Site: brandenburg
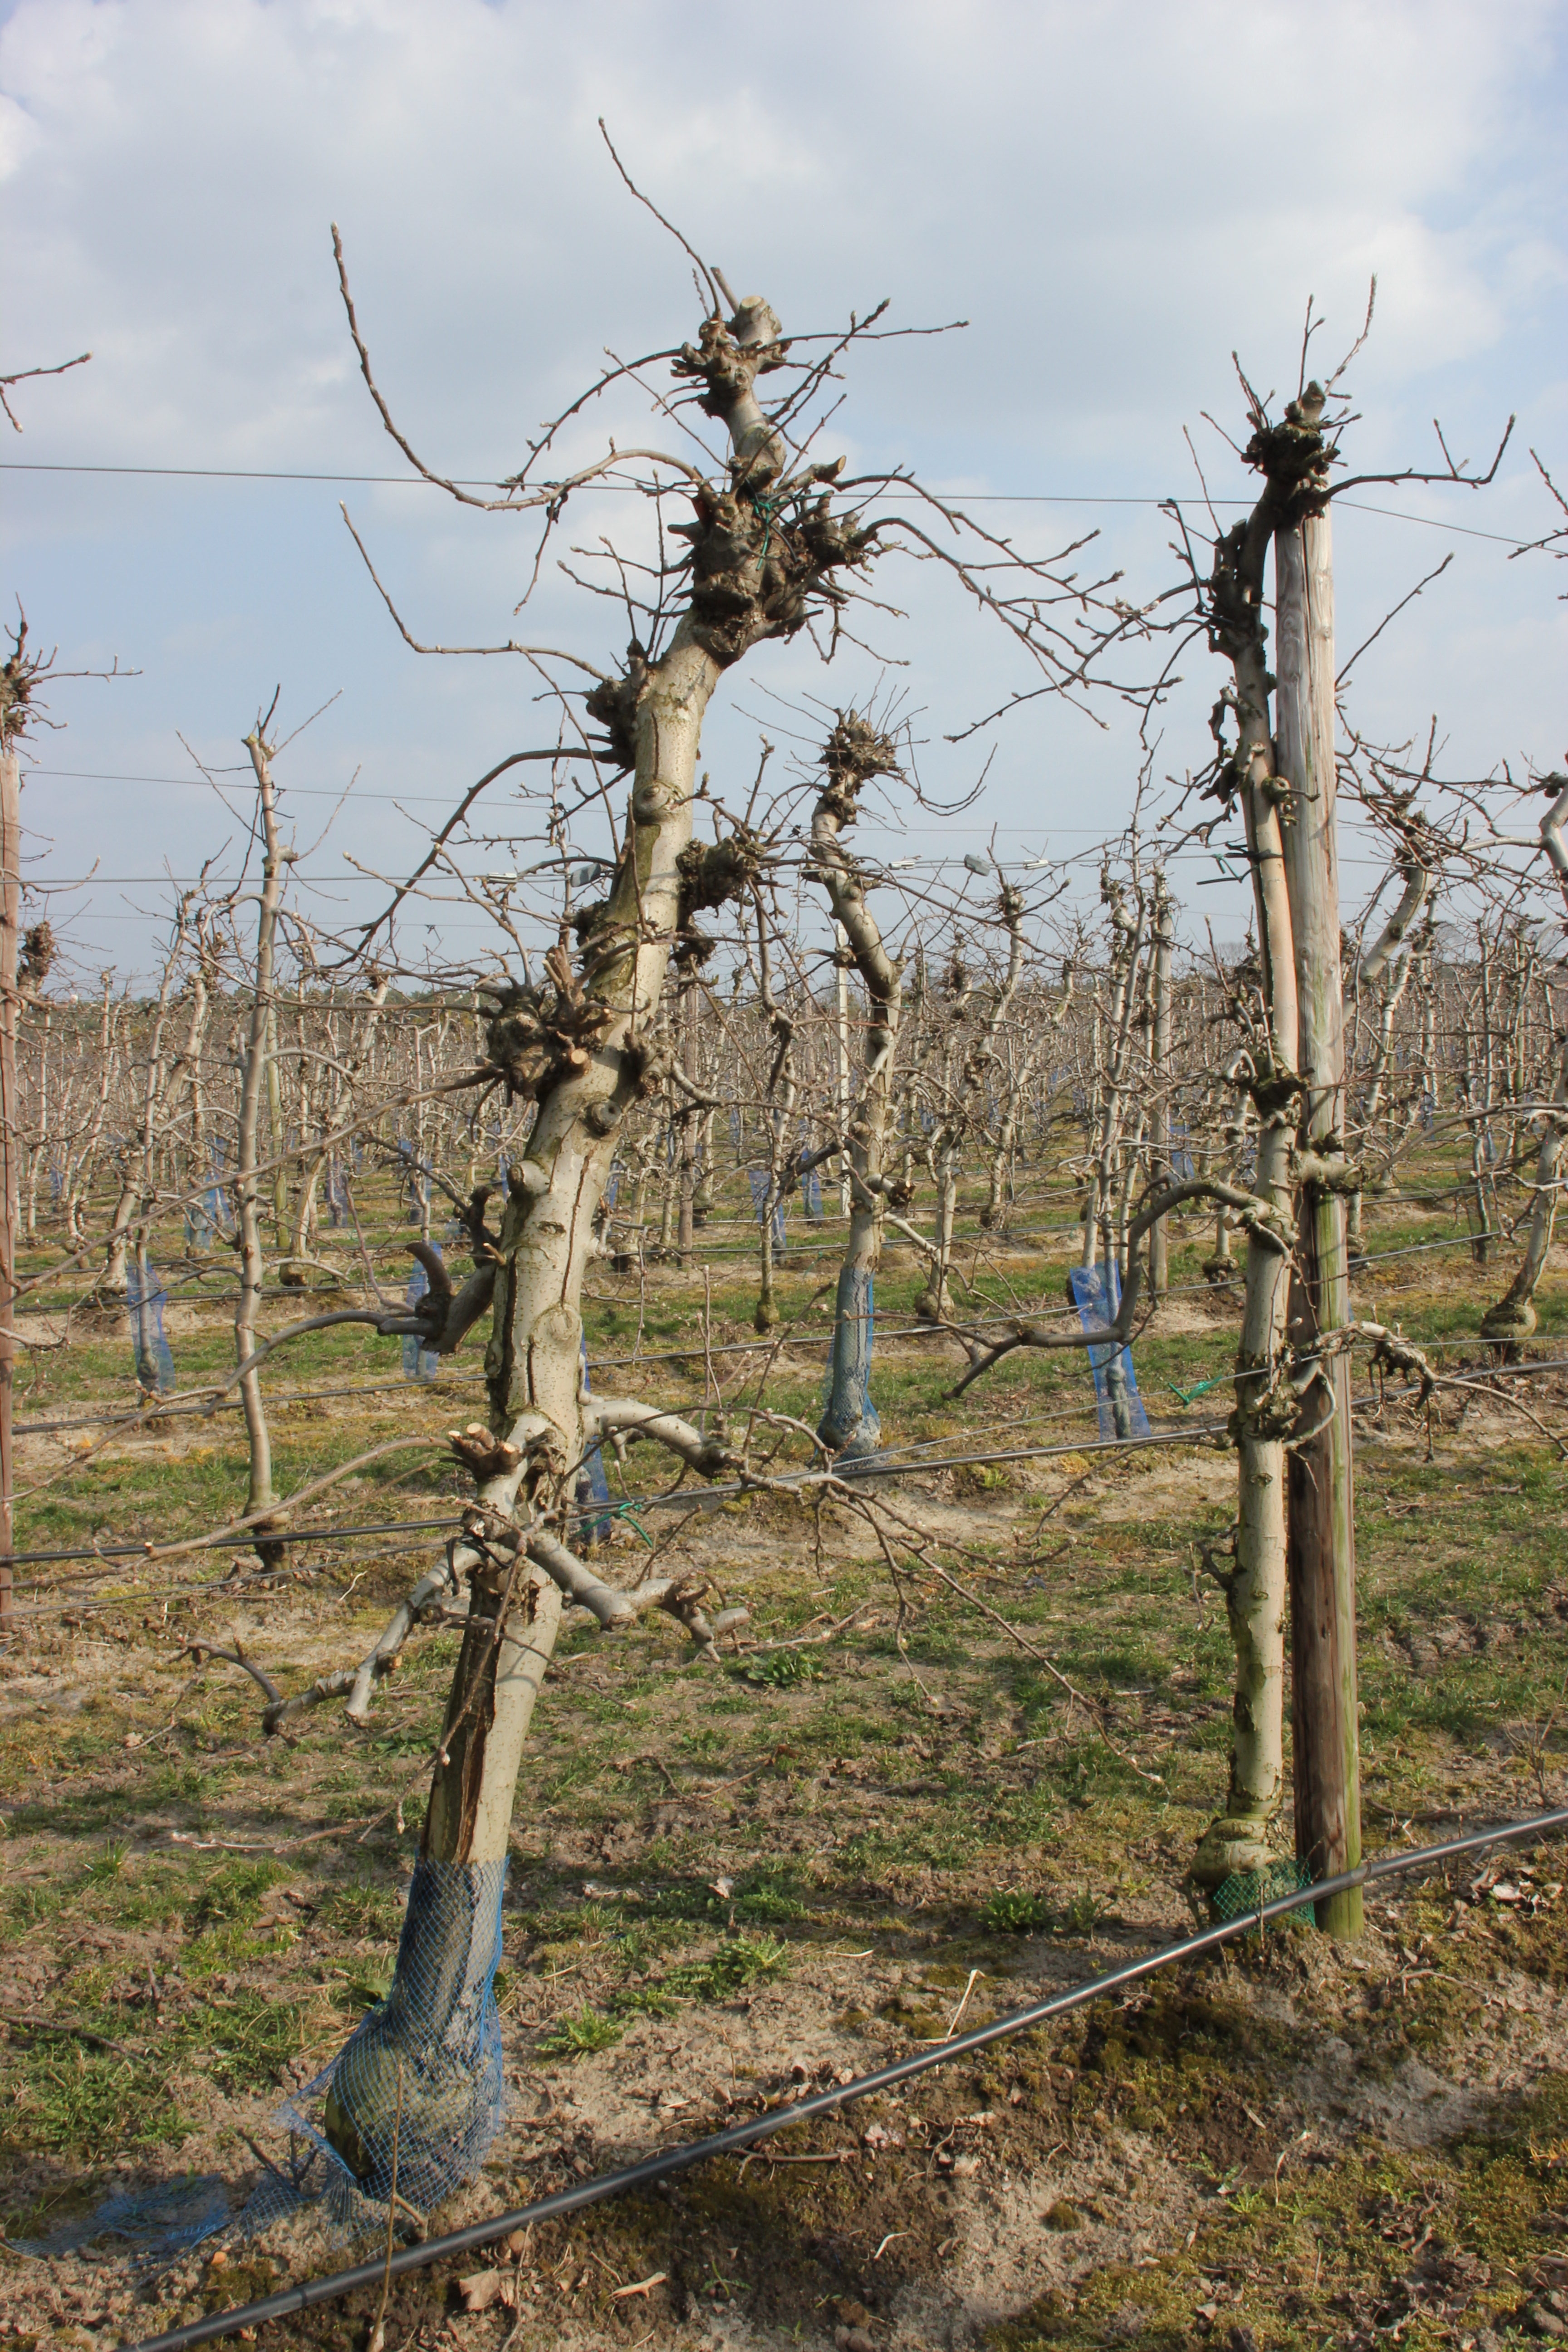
Growth stage (BBCH 03): Bud development